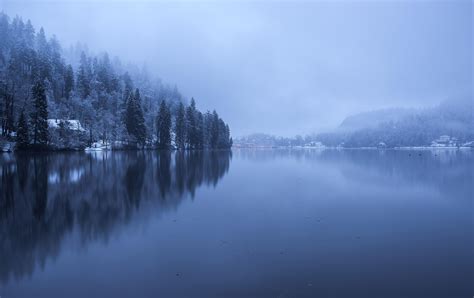
Weather: foggy or hazy